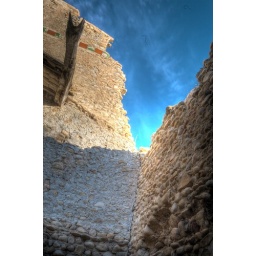
HDR Photo of an old building in ruins near my house in the south of France